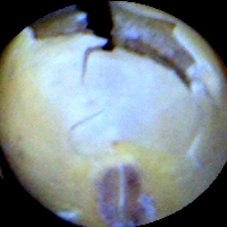
Label: Broken